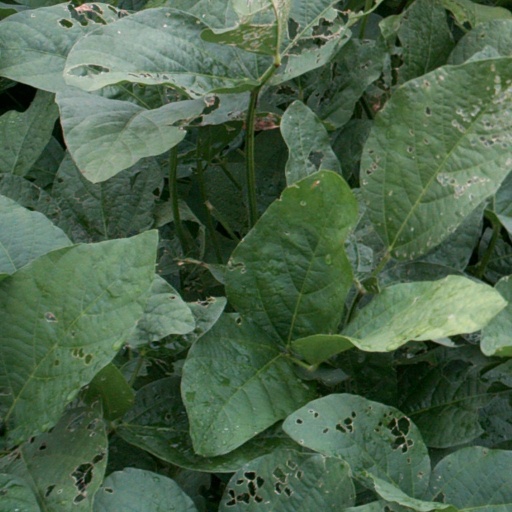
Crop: soybean